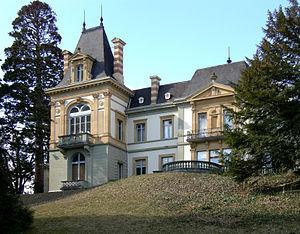
Neuchâtel, musée d'ethnographie
Cette liste présente les biens culturels d'importance nationale dans le canton de Neuchâtel. Cette liste correspond à l'édition 2009 de l'Inventaire Suisse des biens culturels d'importance nationale pour le canton de Neuchâtel. Il est trié par commune et inclus : 90 bâtiments séparés, 17 collections et 23 sites archéologiques.
Le musée d'ethnographie de Neuchâtel est un musée d'ethnographie situé à Neuchâtel en Suisse. Abrité depuis 1904 par l'ancienne Evole Pury, résidence de la famille du même nom, il présentait des expositions permanentes sur l'Égypte ancienne, sur l'Himalaya, le Cabinet d'histoire naturelle du XVIIIᵉ siècle du général Charles-Daniel de Meuron et le Cabinet des curiosités du XXᵉ siècle. De 2015 à 2017, la Villa de Pury a entièrement été rénovée. L'exposition de référence: L'impermanence des choses est inaugurée le 25 novembre 2017.